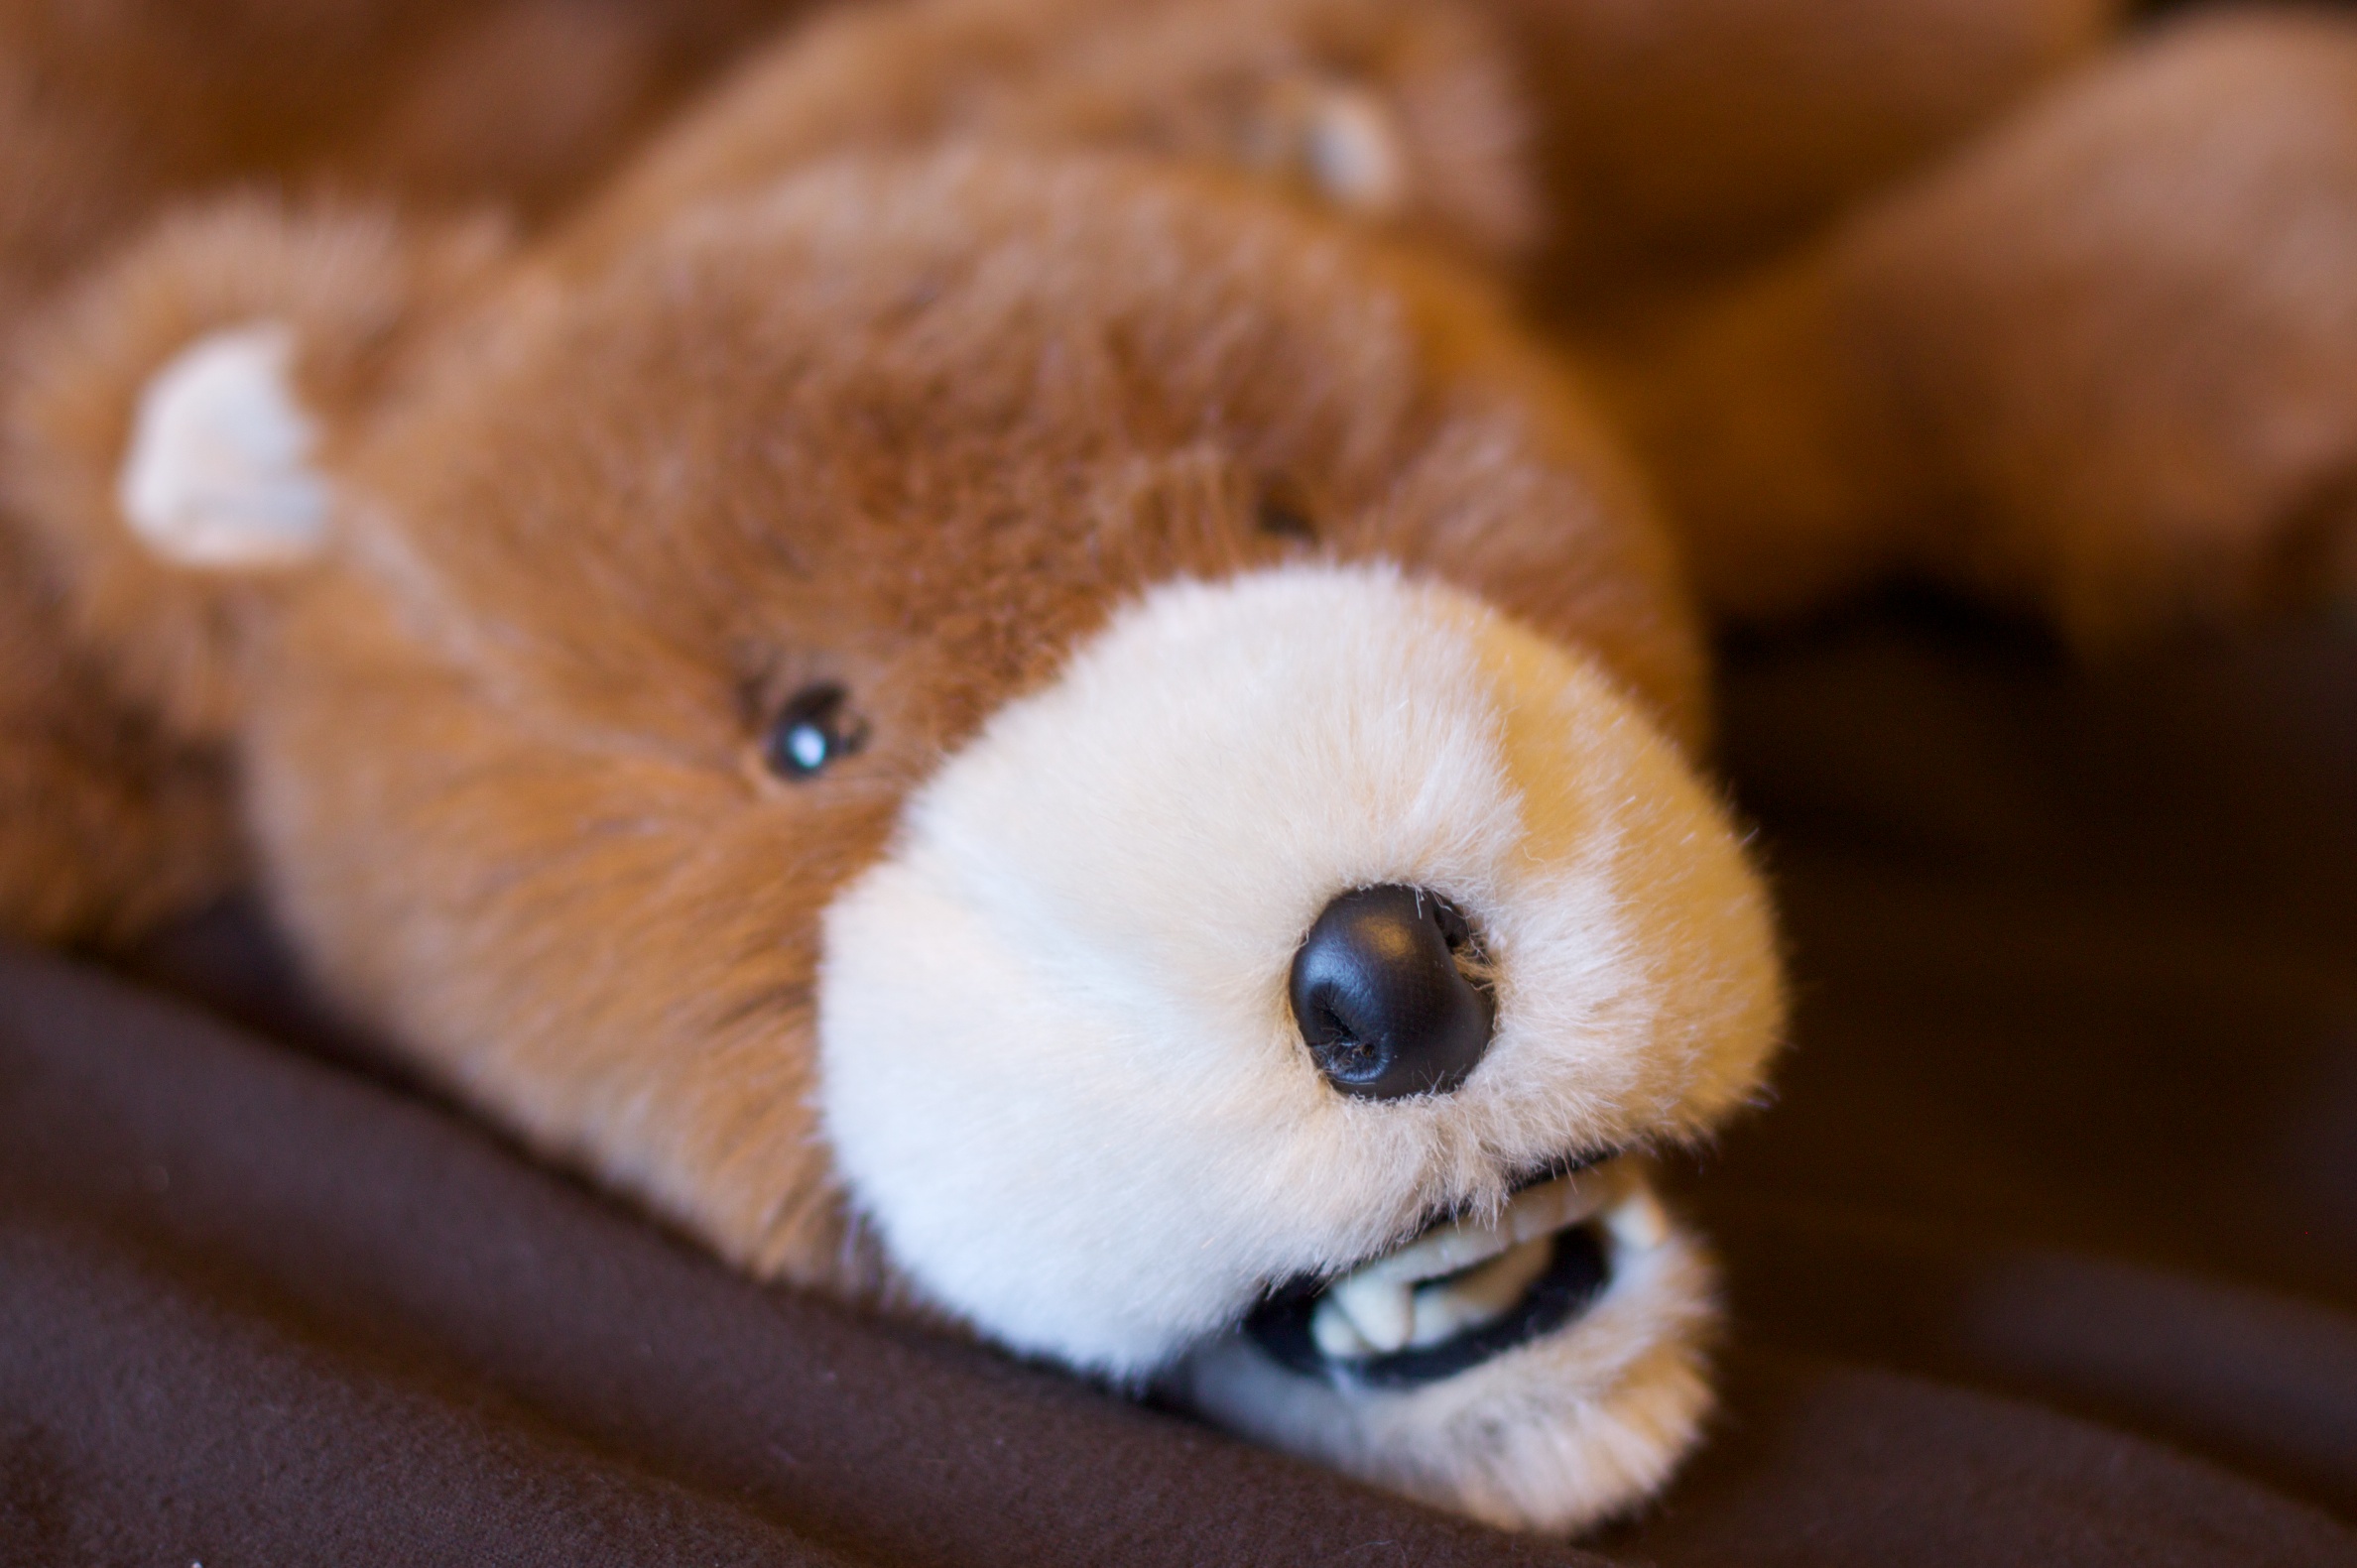
puppy, mammal, toy, red panda, teddy bear, close up, nose, stuffed toy, dog breed group